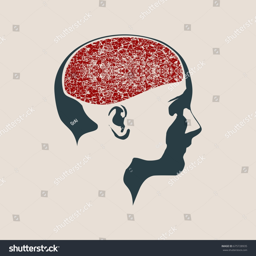
abstract illustration of a human head with brain .